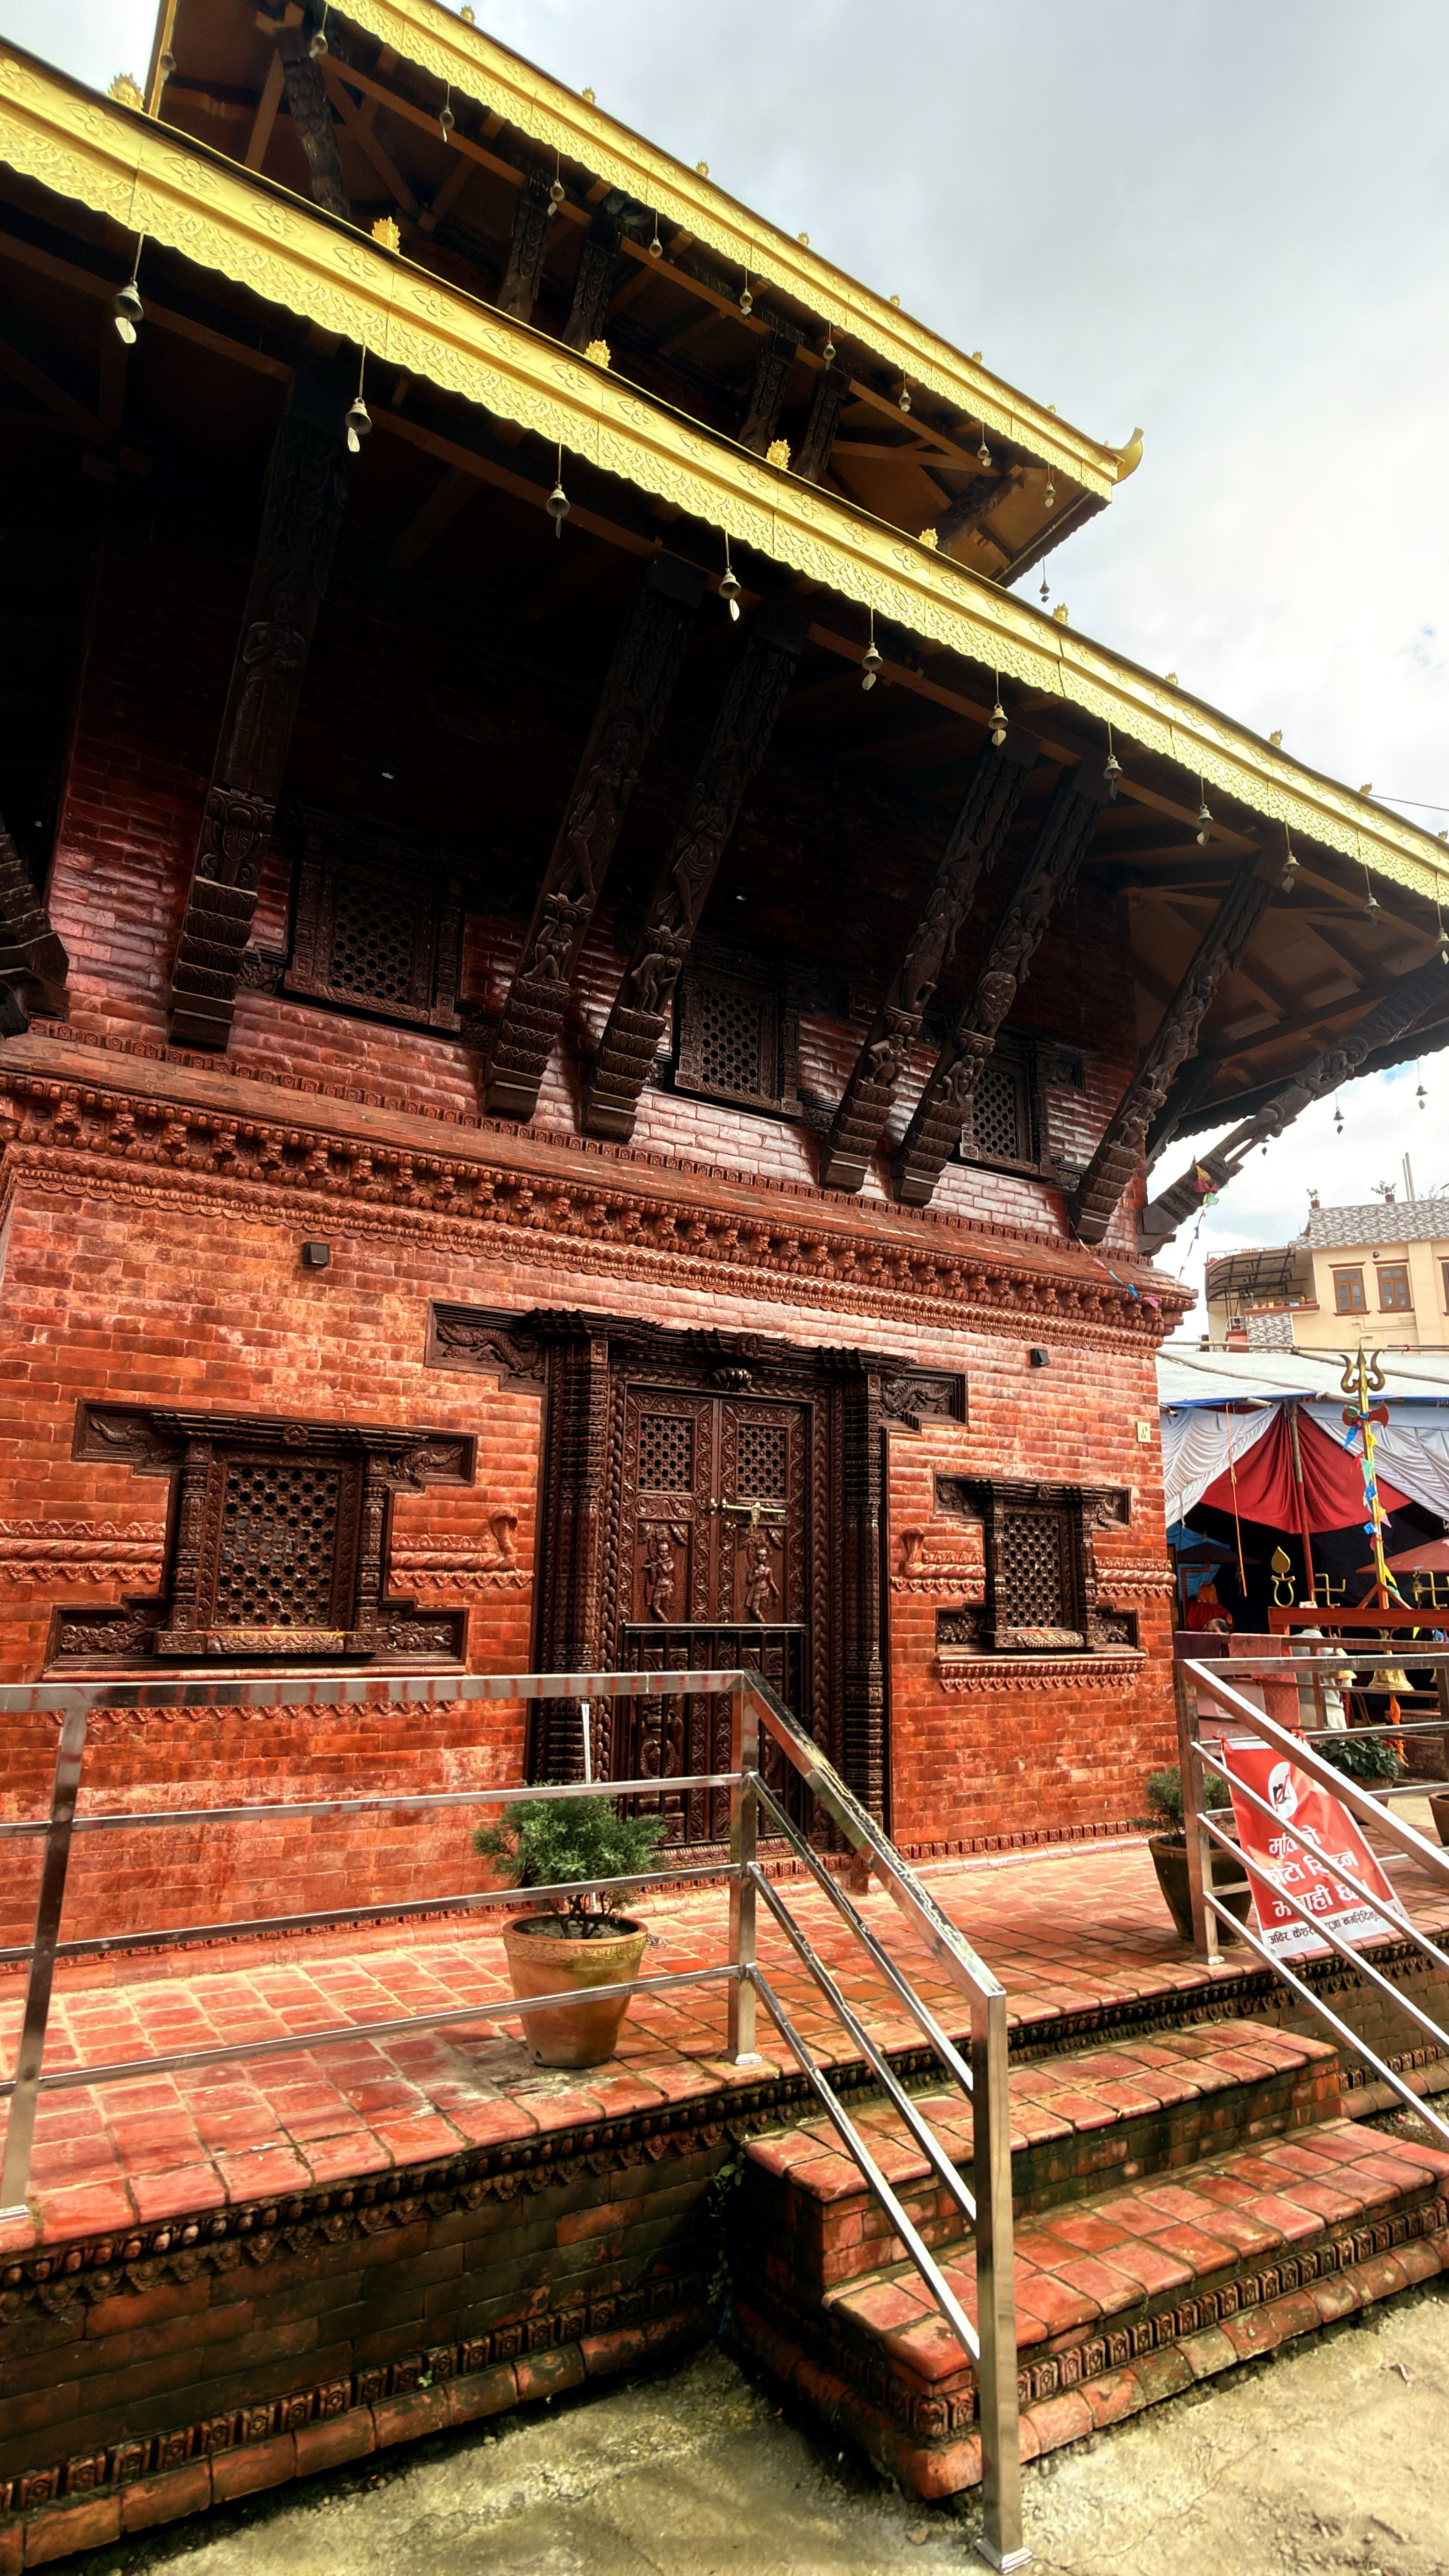
Heritage site: Nageshwor_Dham_Temple